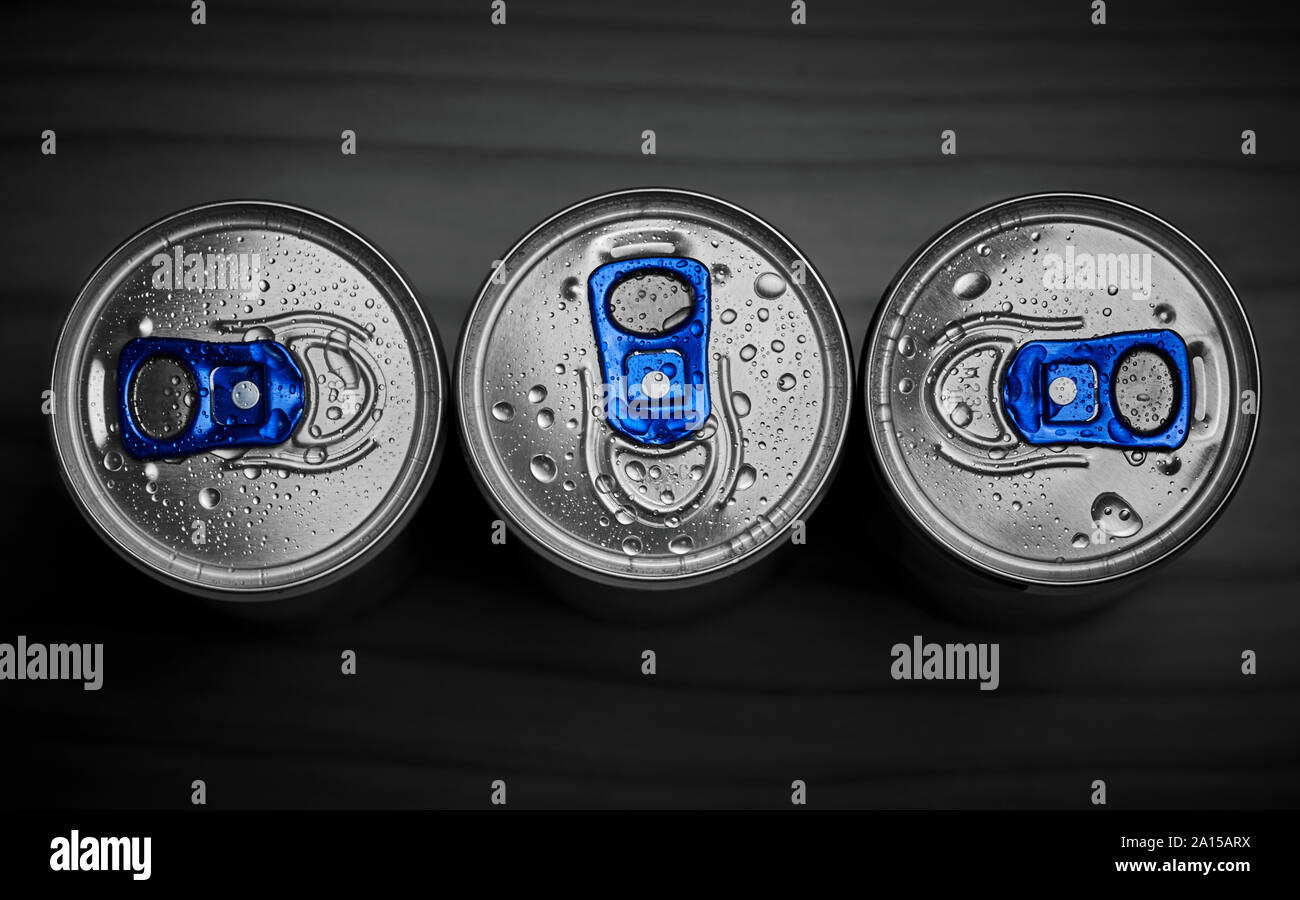
Label: metal